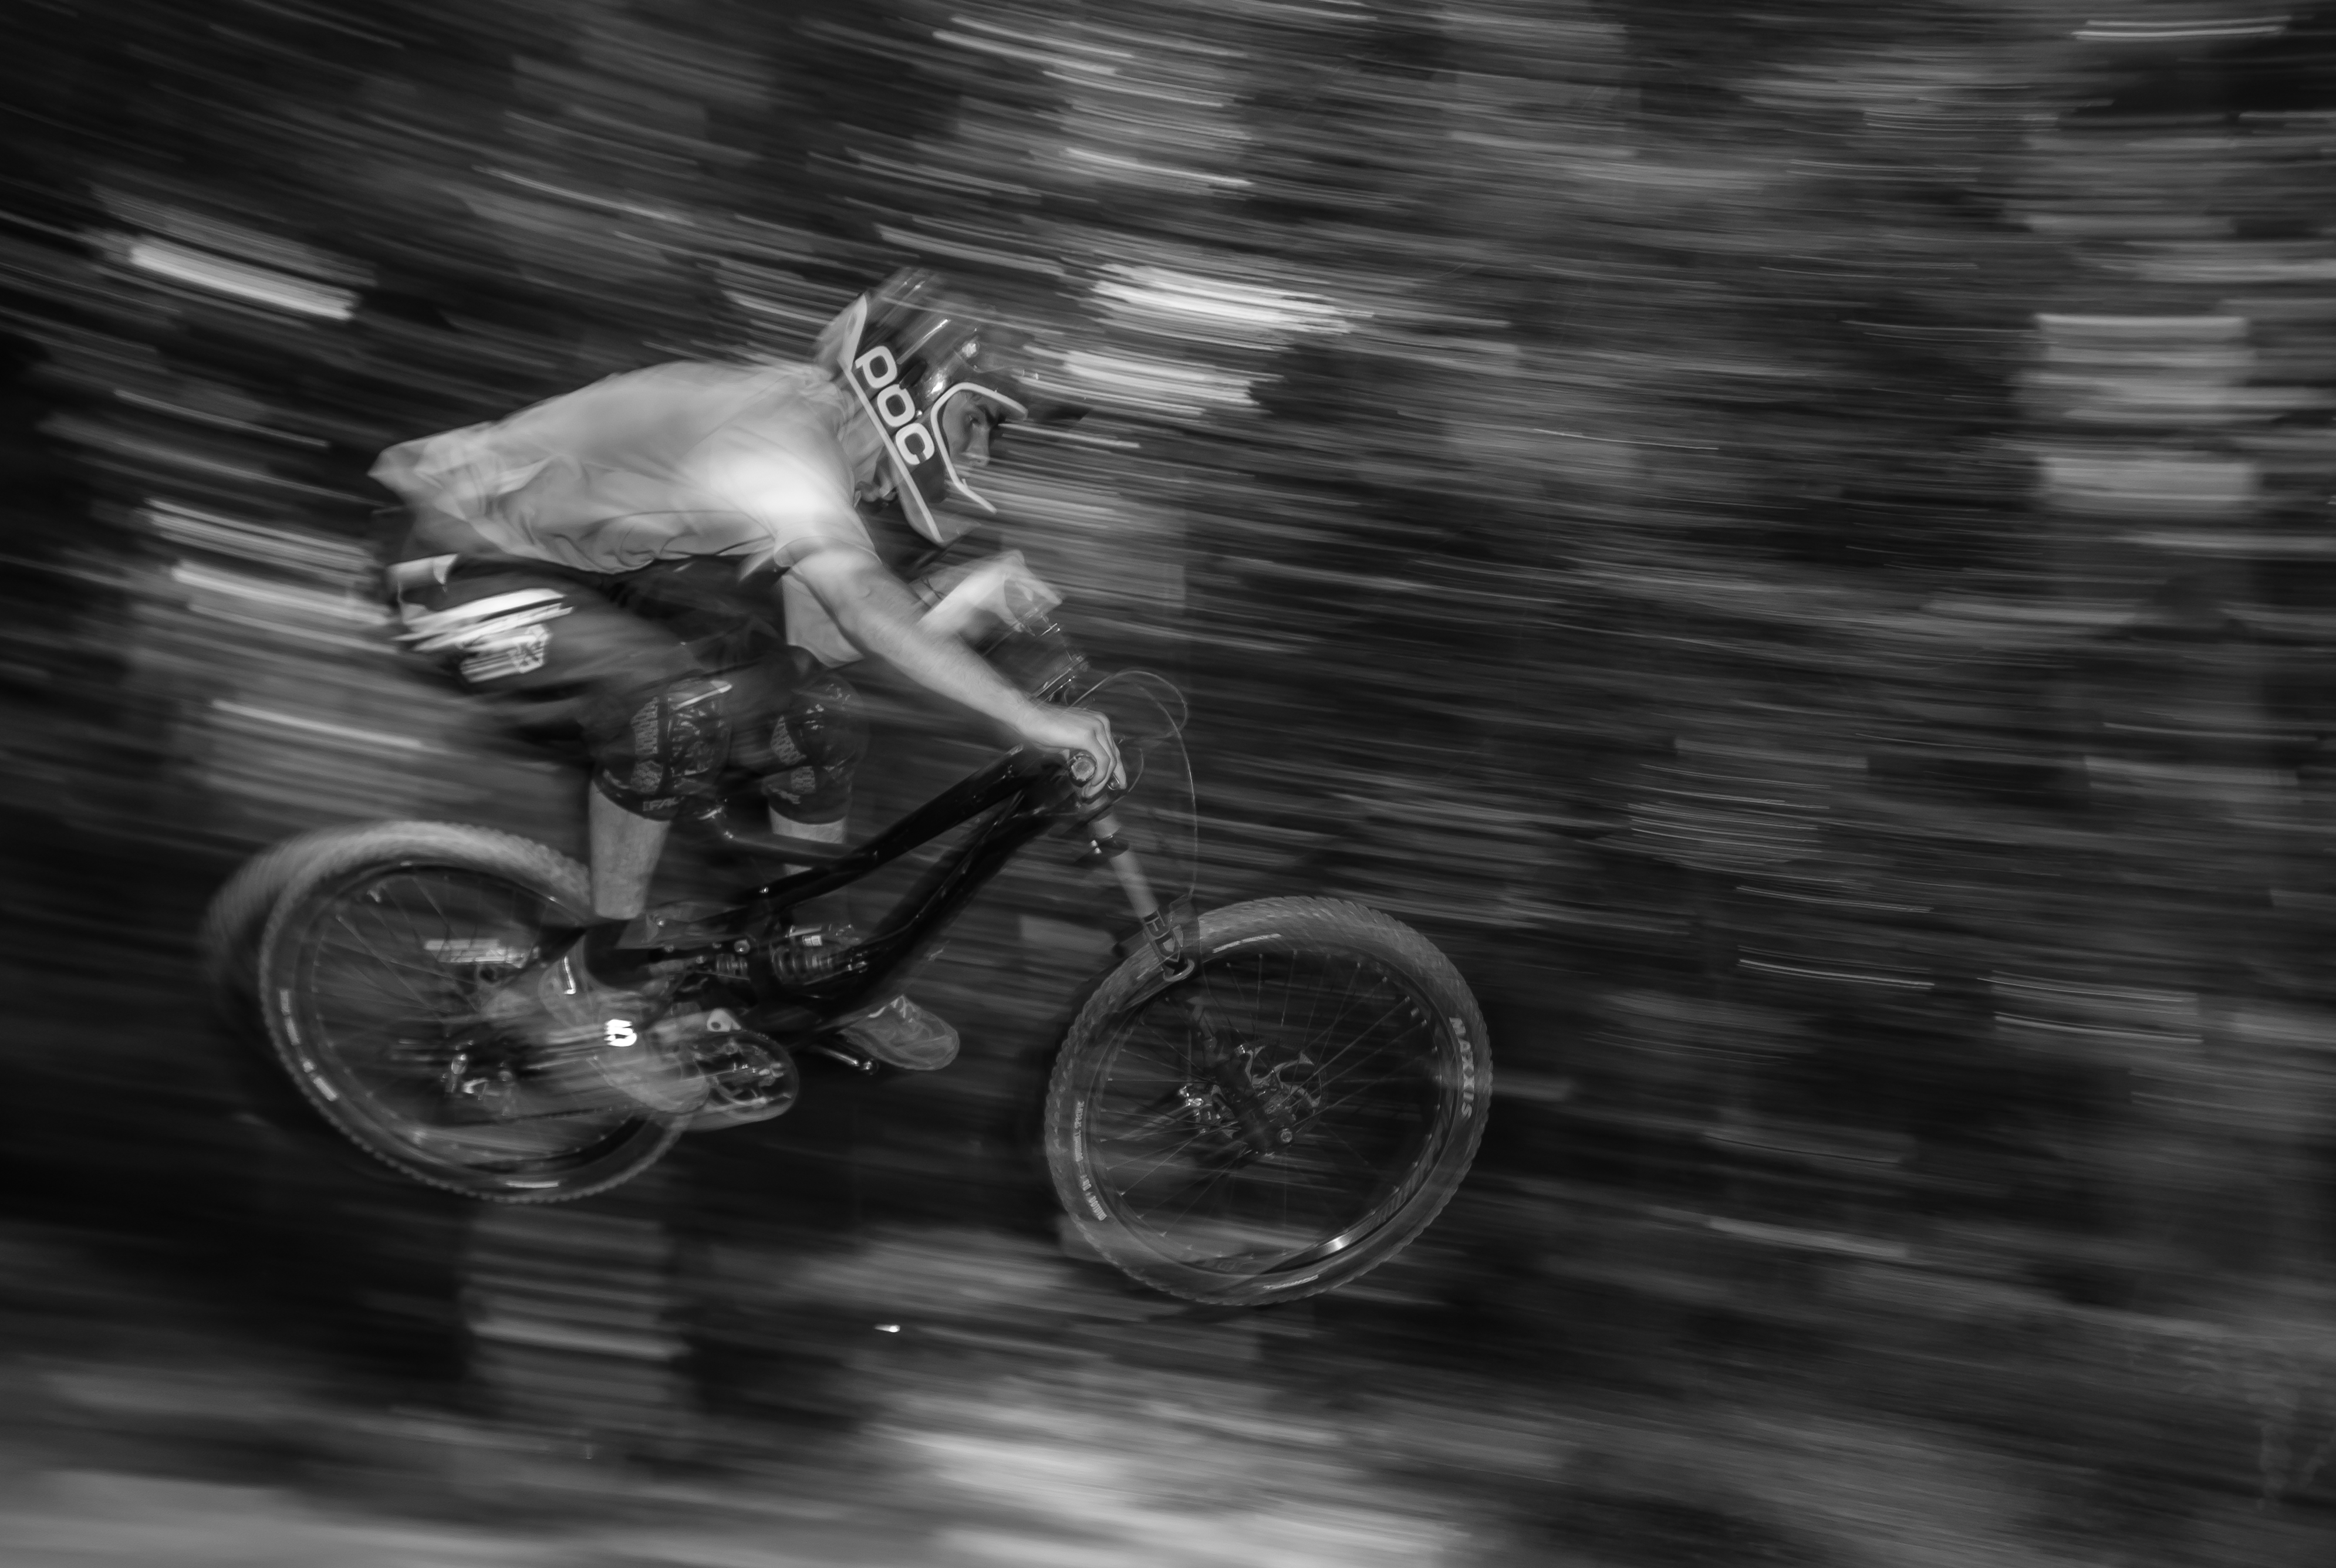
man, black and white, white, sport, photography, bicycle, bike, cyclist, vehicle, darkness, black, monochrome, extreme sport, long exposure, sports equipment, mountain bike, land vehicle, monochrome photography, cycle sport